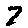
Label: 7